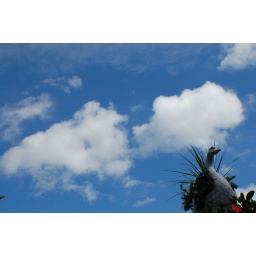
duck in the sky